Minami-Kōfu Station

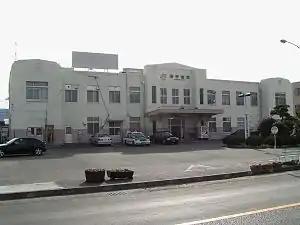
JR Minami-Kōfu Station, January 2006

is a train station on the Minobu Line of Central Japan Railway Company (JR Central) located in city of Kōfu, Yamanashi Prefecture, Japan.